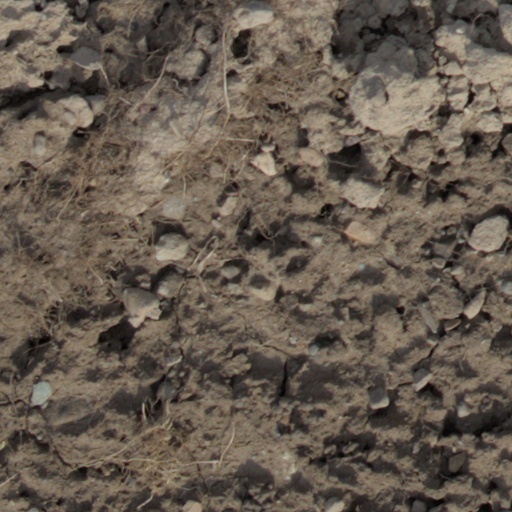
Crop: wheat